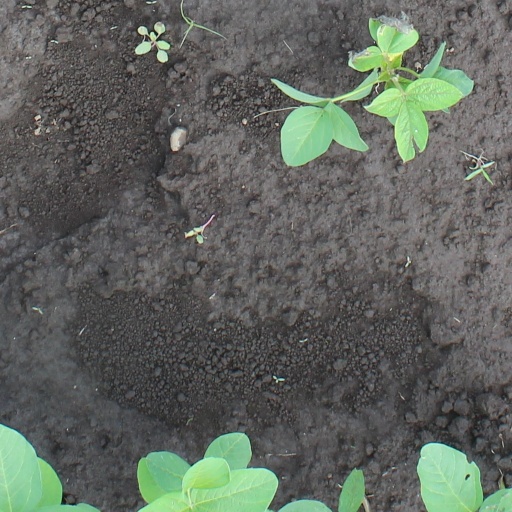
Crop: soybean